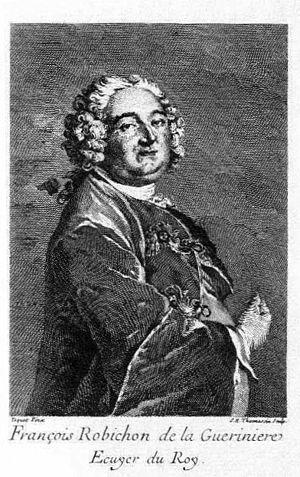
François Robichon de la Guérinière, né le 8 mai 1688 à Essay et mort le 2 juillet 1751, est un écuyer français. Il est souvent considéré comme le plus grand écuyer français de tous les temps
L‘équitation est le troisième sport olympique en nombre de licenciés en France, et le premier sport féminin.